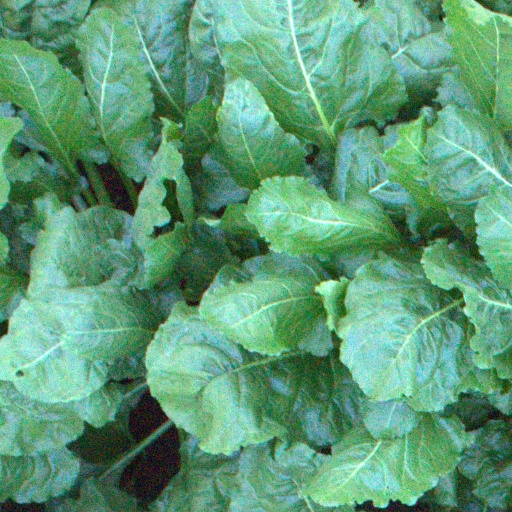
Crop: sugar beet